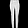
Label: Trouser